Silyl enol ether

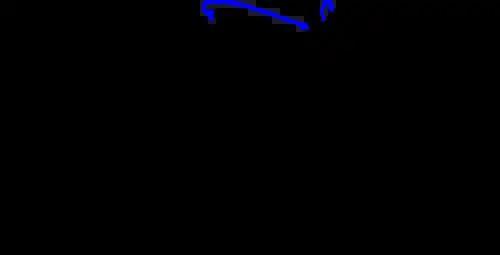
Example synthesis of a kinetic silyl enol ether by reacting an unsymmetrical ketone with trimethylsilyl chloride and LDA at low temperature.

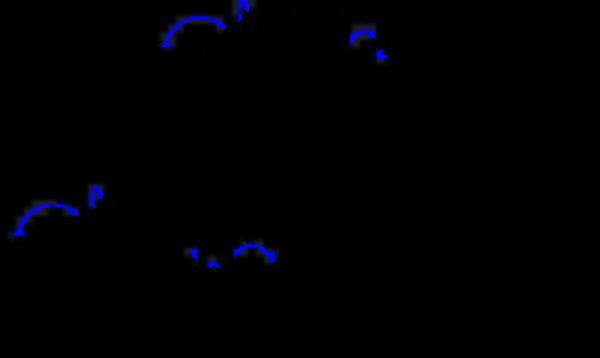
Example synthesis of a thermodynamic silyl enol ether by reacting an unsymmetrical ketone with trimethylsilyl chloride and triethylamine. Two possible mechanisms are shown.

Alternatively, a rather exotic way of generating silyl enol ethers is via the Brook rearrangement of appropriate substrates.